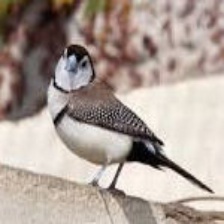
Species: DOUBLE BARRED FINCH
Scientific name: TAENIOPYGIA BICHENOVII
ImageNet parent category: house_finch